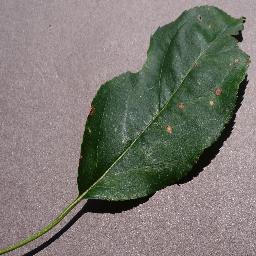
Label: Apple___Black_rot